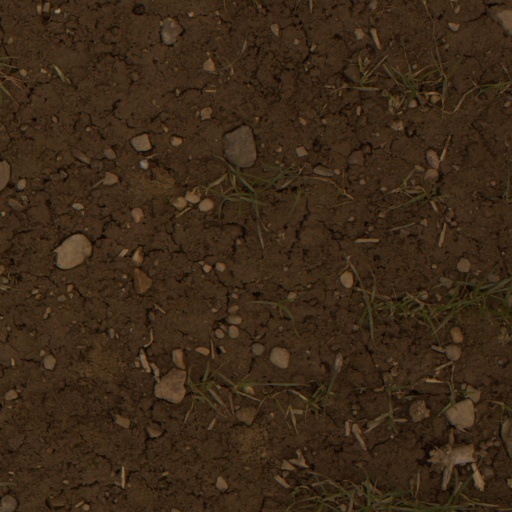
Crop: wheat